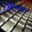
Label: keyboard